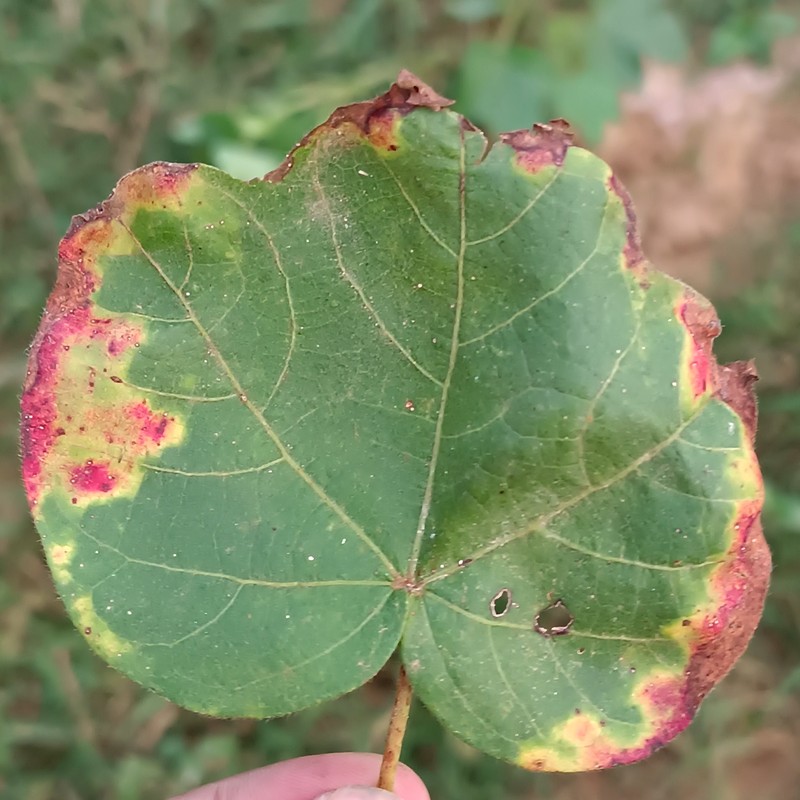
Label: Leaf Redding